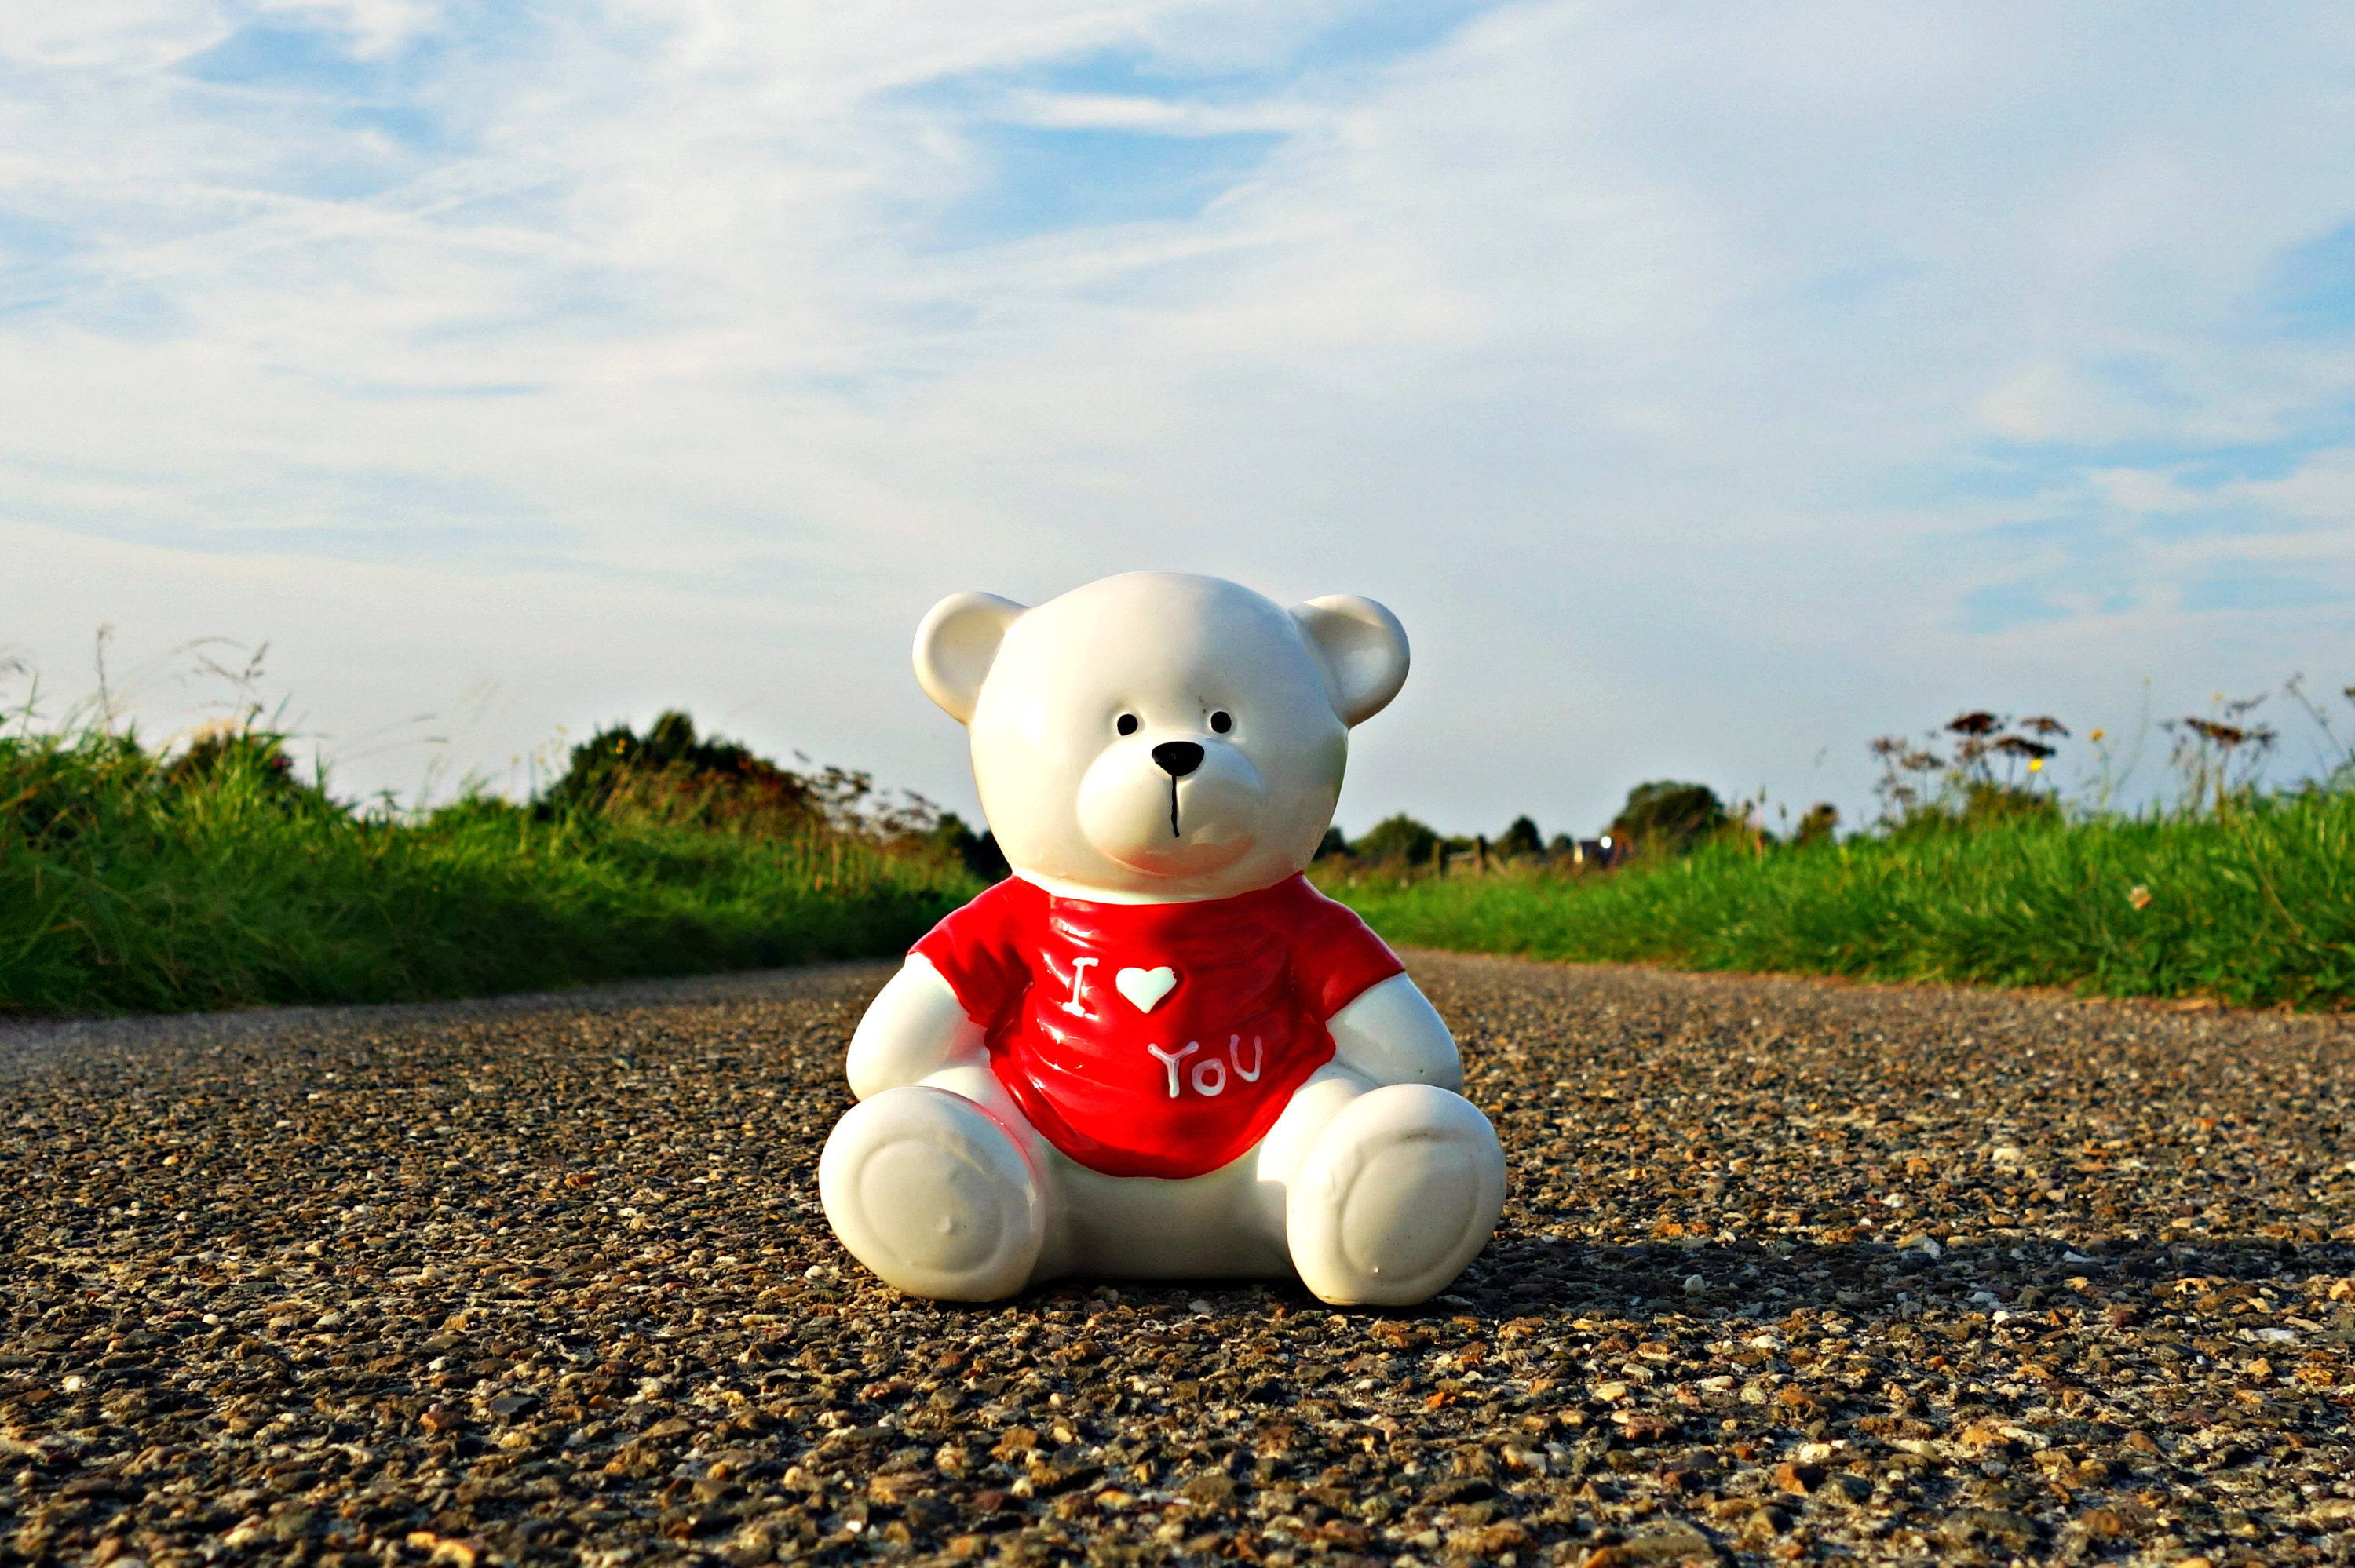
grass, road, play, bear, love, heart, toy, teddy bear, rocks, outdoors, ceramic bear, ceramic figure, i you, red top, stone pavement